Heilbronn

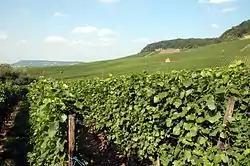
Vineyards east of Heilbronn

Viticulture has a long tradition in Heilbronn and is an important part of its economy to this day. Its 514 ha, two thirds of it growing red grapes, is the third largest vineyard in Württemberg's vine-growing region after Brackenheim and Lauffen am Neckar. In 1888, the vintners of the Heilbronn area combined and formed the "Weingärtnergesellschaft Heilbronn", a cooperative. In 1933, that cooperative then merged with the competing cooperative "Winzergenossenschaft Heilbronn" that had formed in 1919 and that cooperative again merged with the Vintner cooperatives of Erlenbach and Weinsberg to form the "Genossenschaftskellerei Heilbronn-Erlenbach-Weinsberg" with seat just outside the city limits in Erlenbach. In addition to the cooperative, numerous independent vintners are also located here.